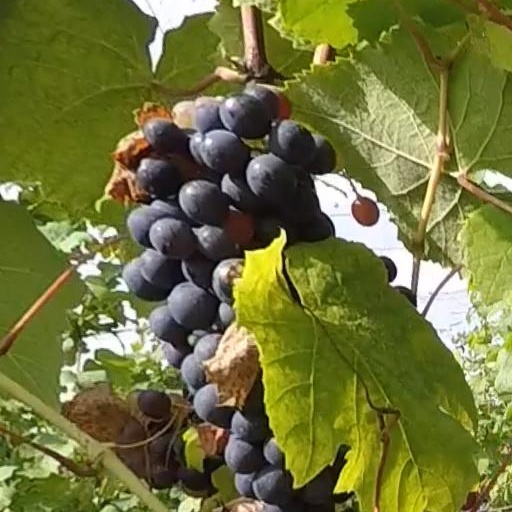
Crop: grape